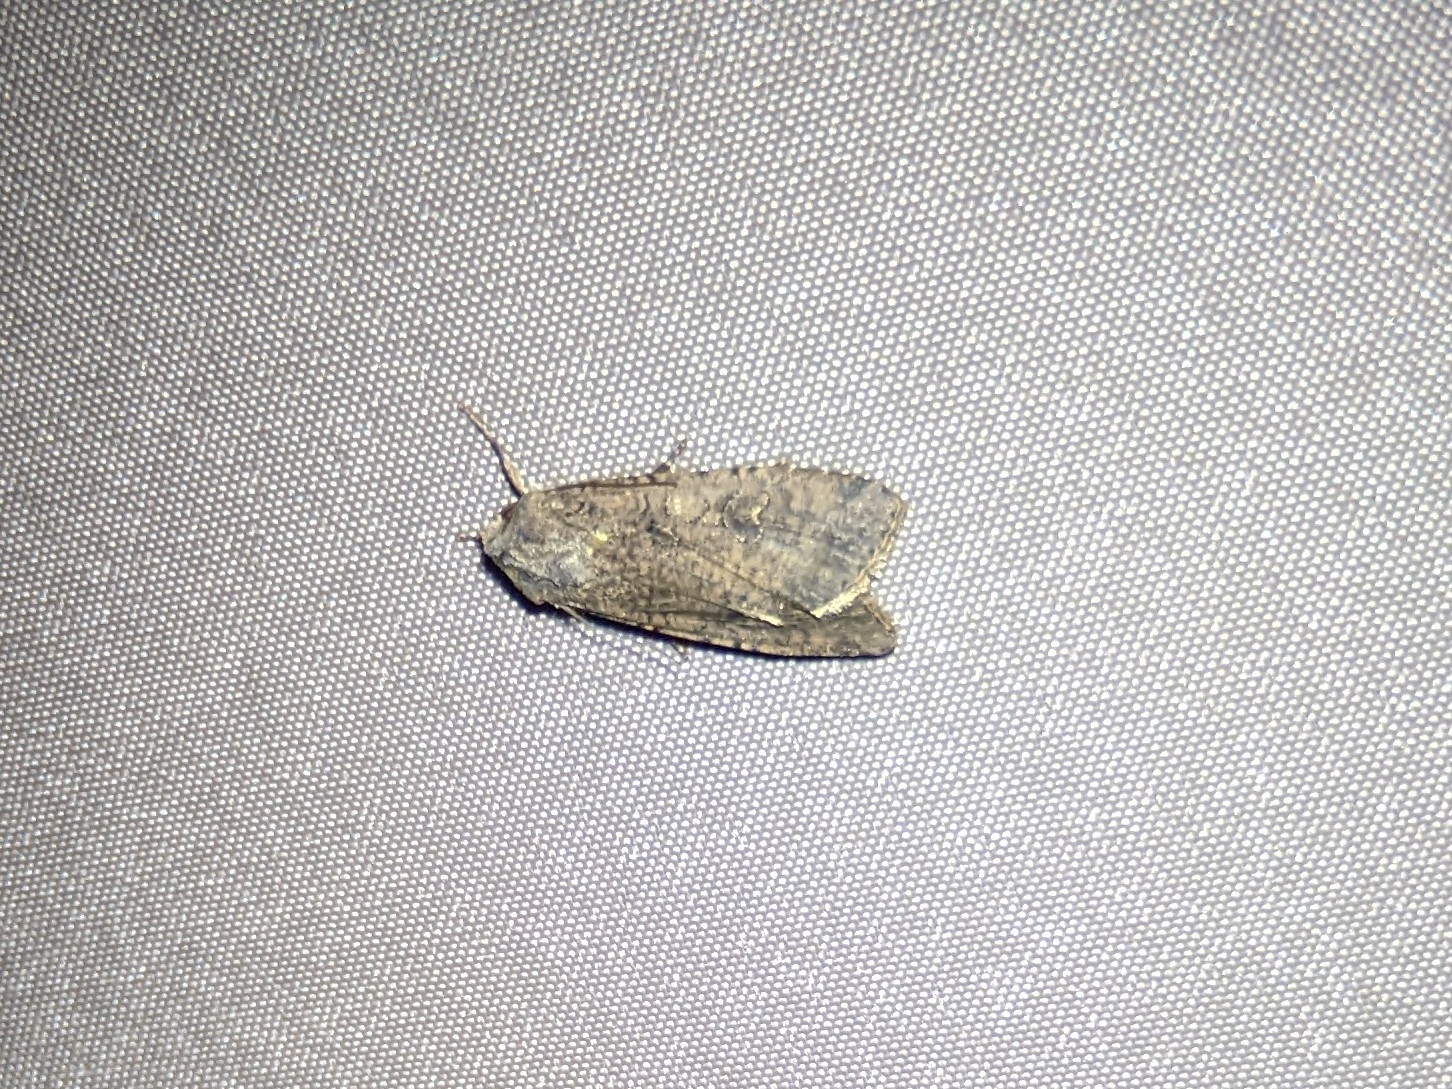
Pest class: cutworms